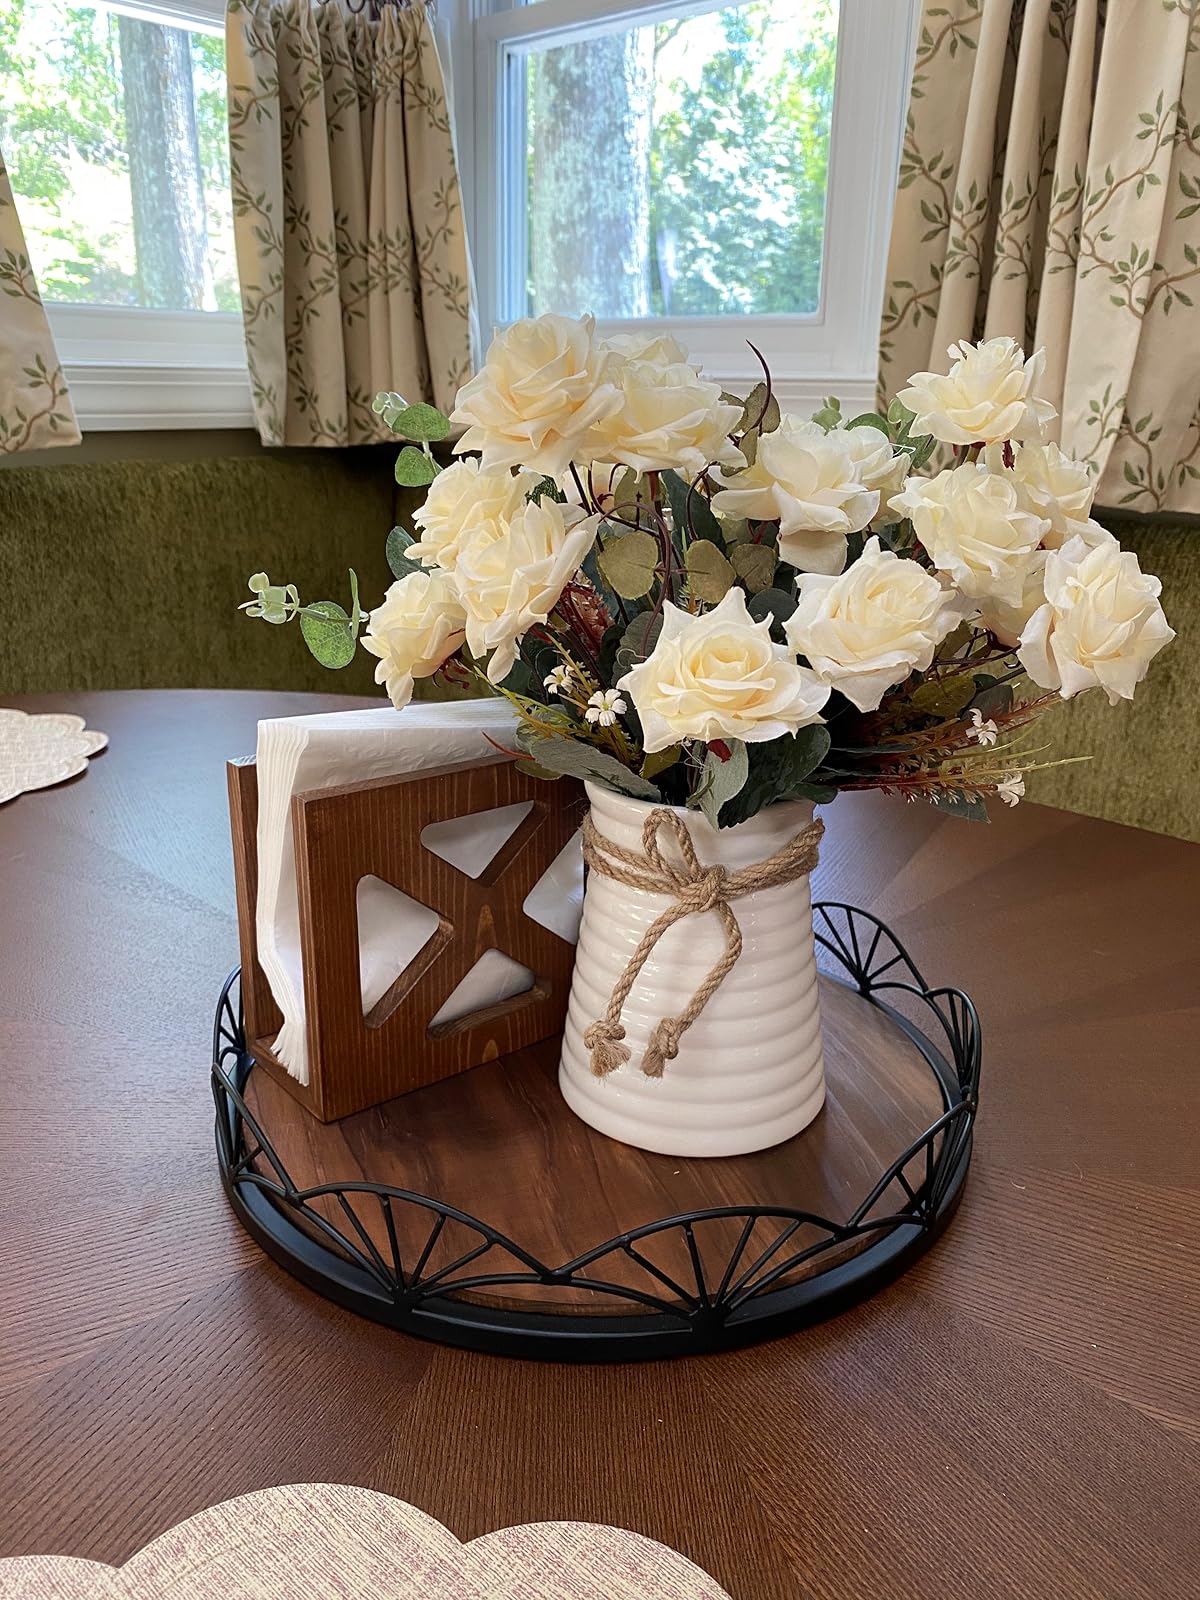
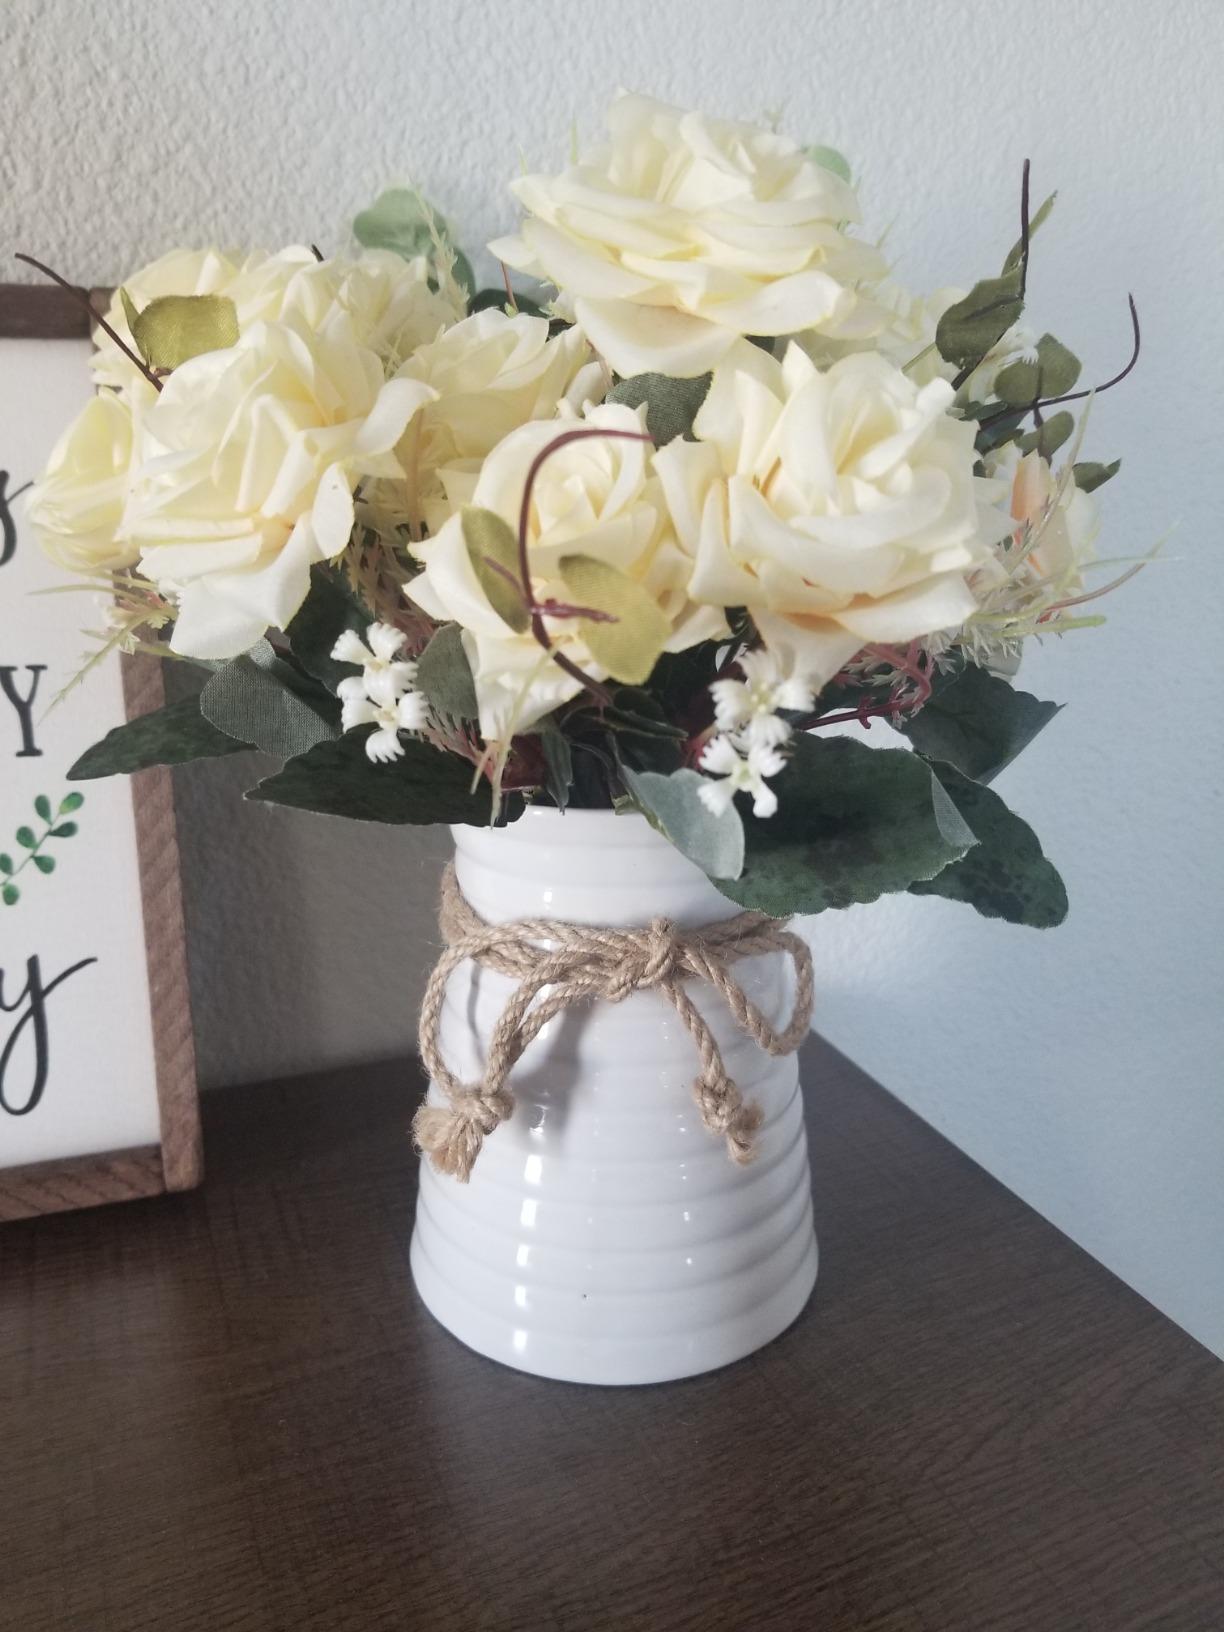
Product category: vase
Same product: yes